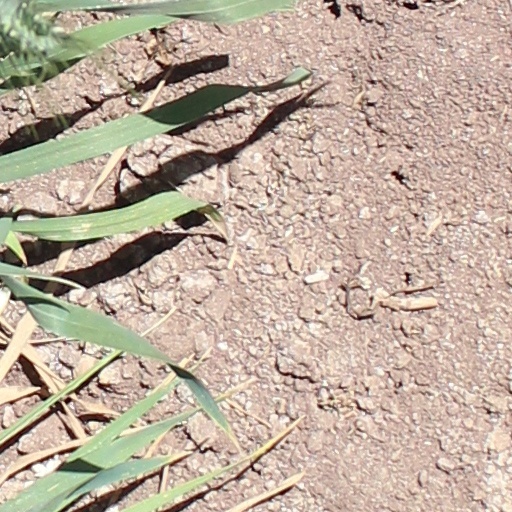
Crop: wheat